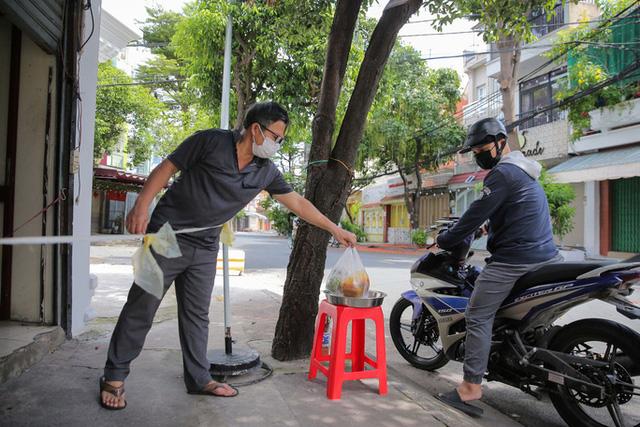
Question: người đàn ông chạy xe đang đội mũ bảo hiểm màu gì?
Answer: màu đen